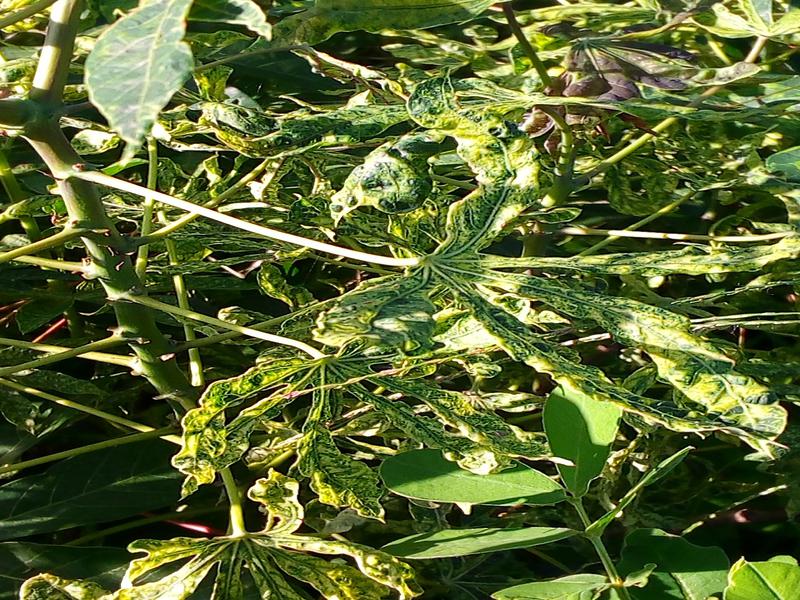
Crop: cassava
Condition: green_mottle